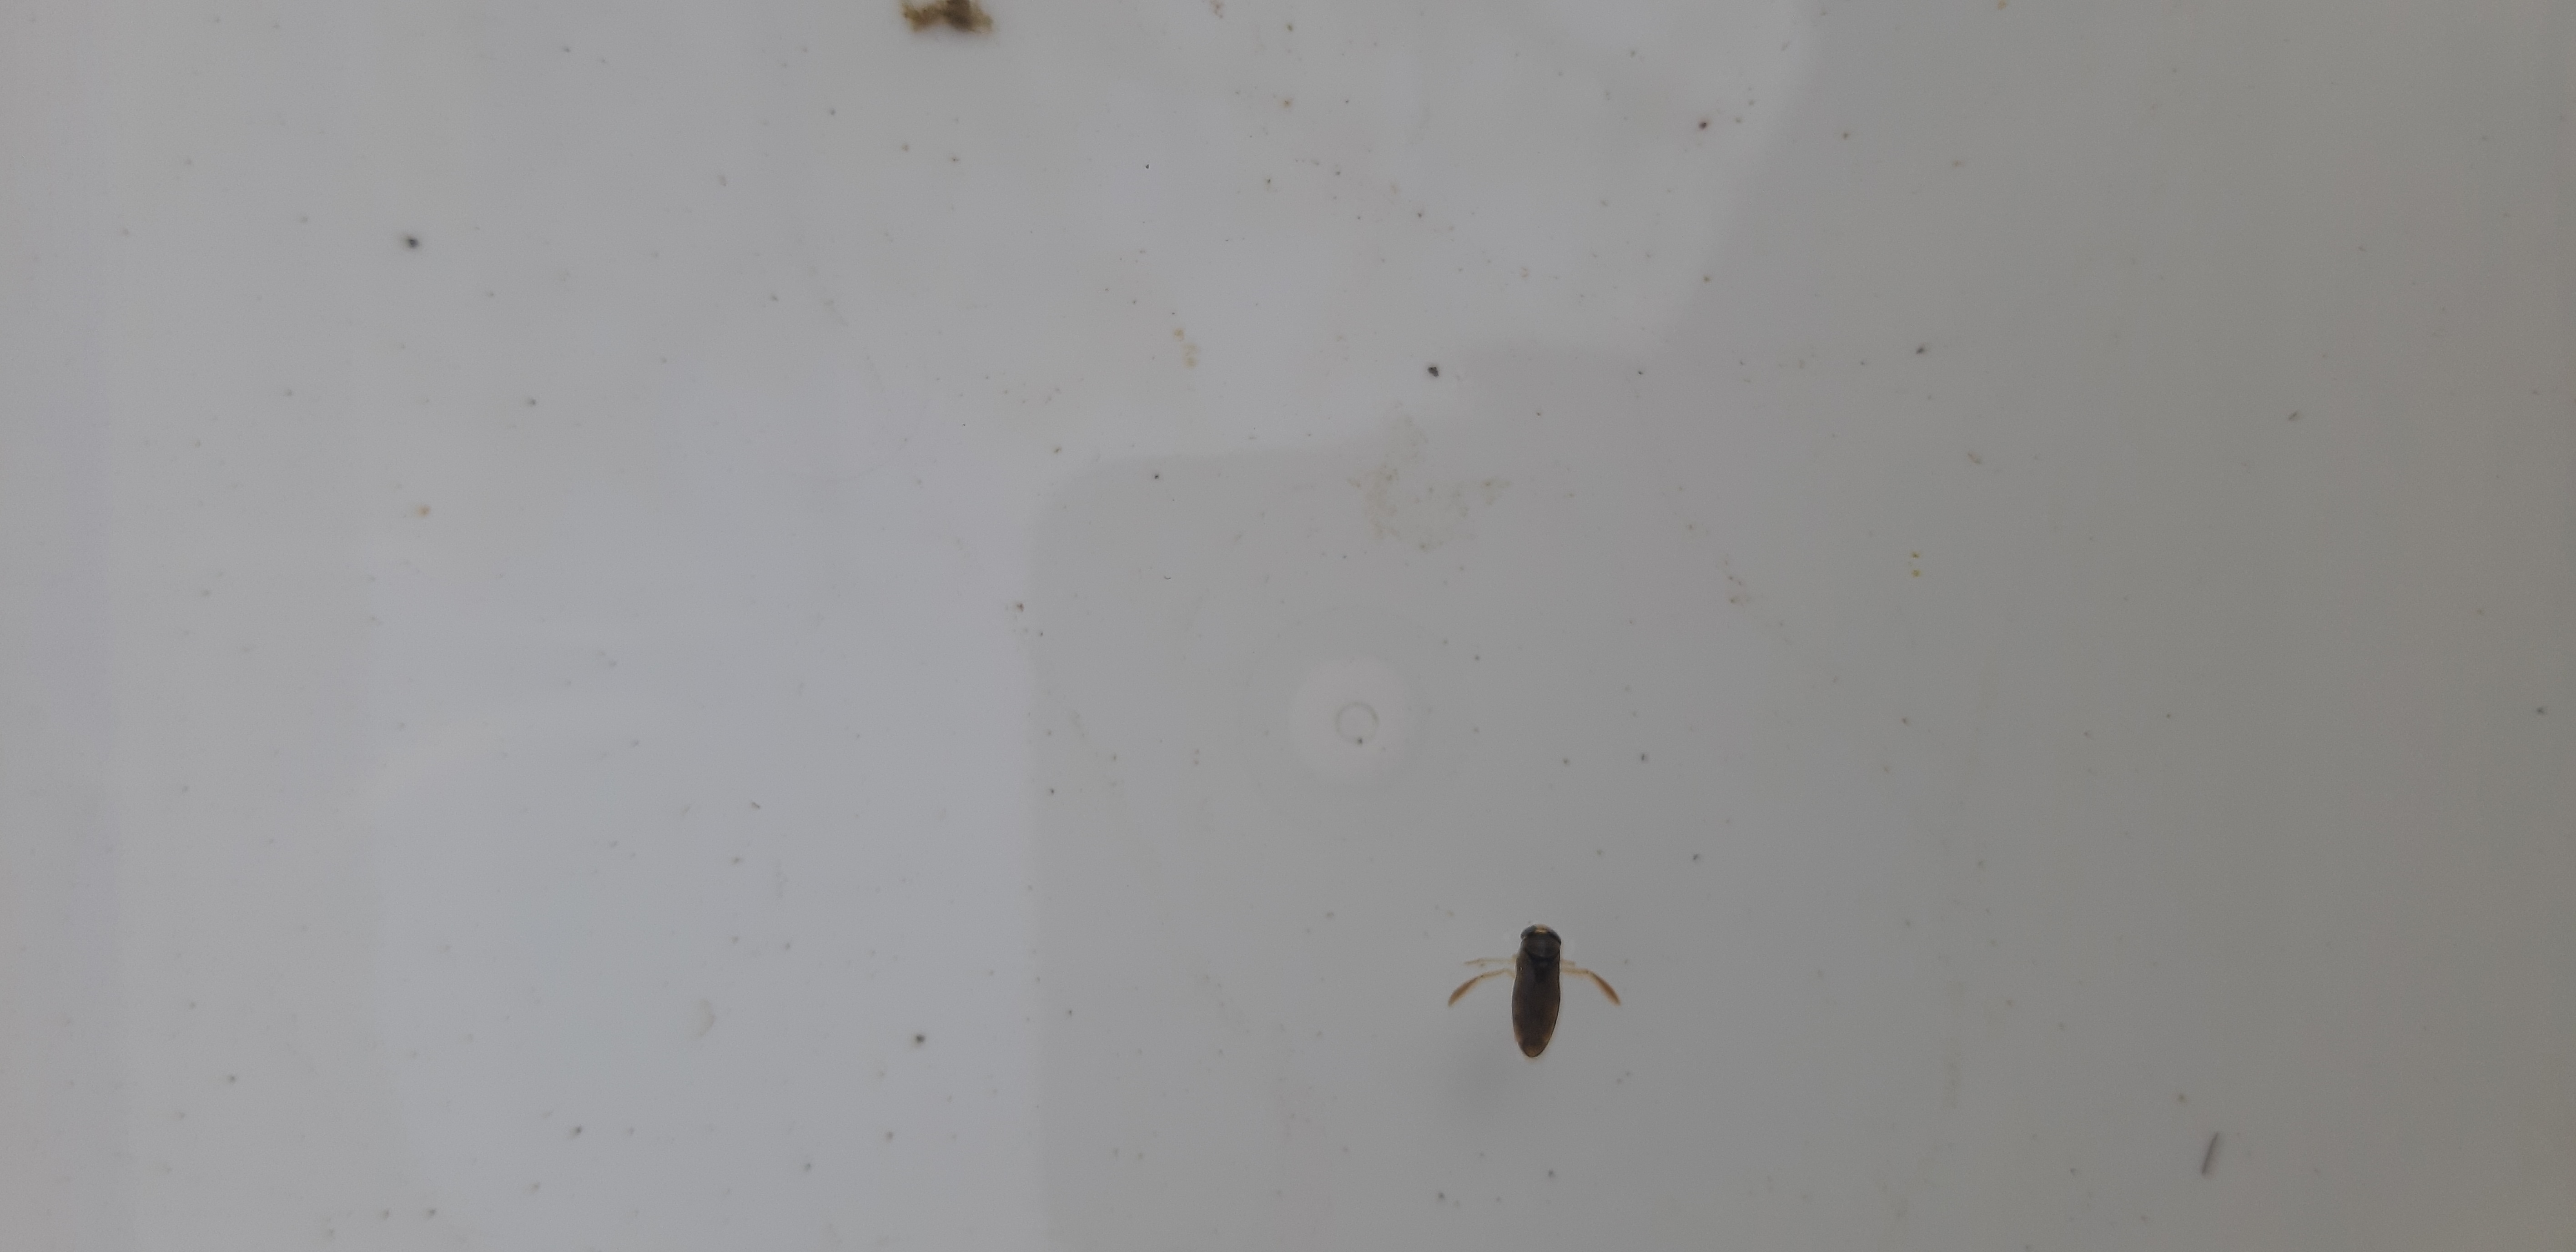
Macroinvertebrate group: bugs_and_beetles